Domenico Morgante

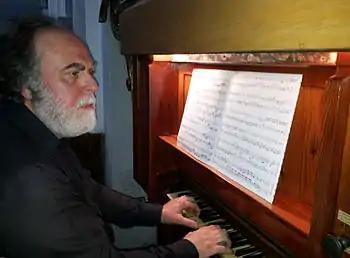
Domenico Morgante in 2013.

Domenico Morgante (Monopoli, 1956) is an Italian musicologist, organist and harpsichordist.